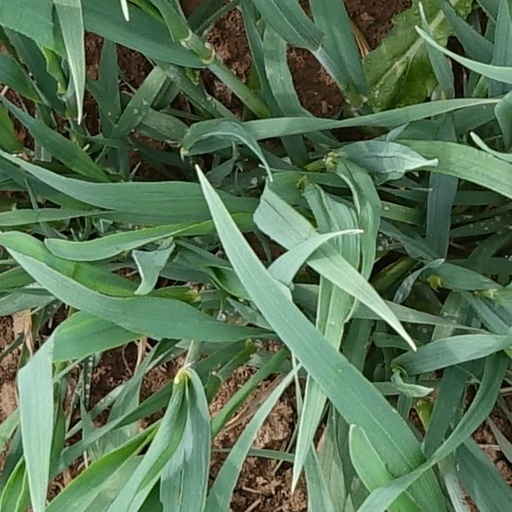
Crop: wheat